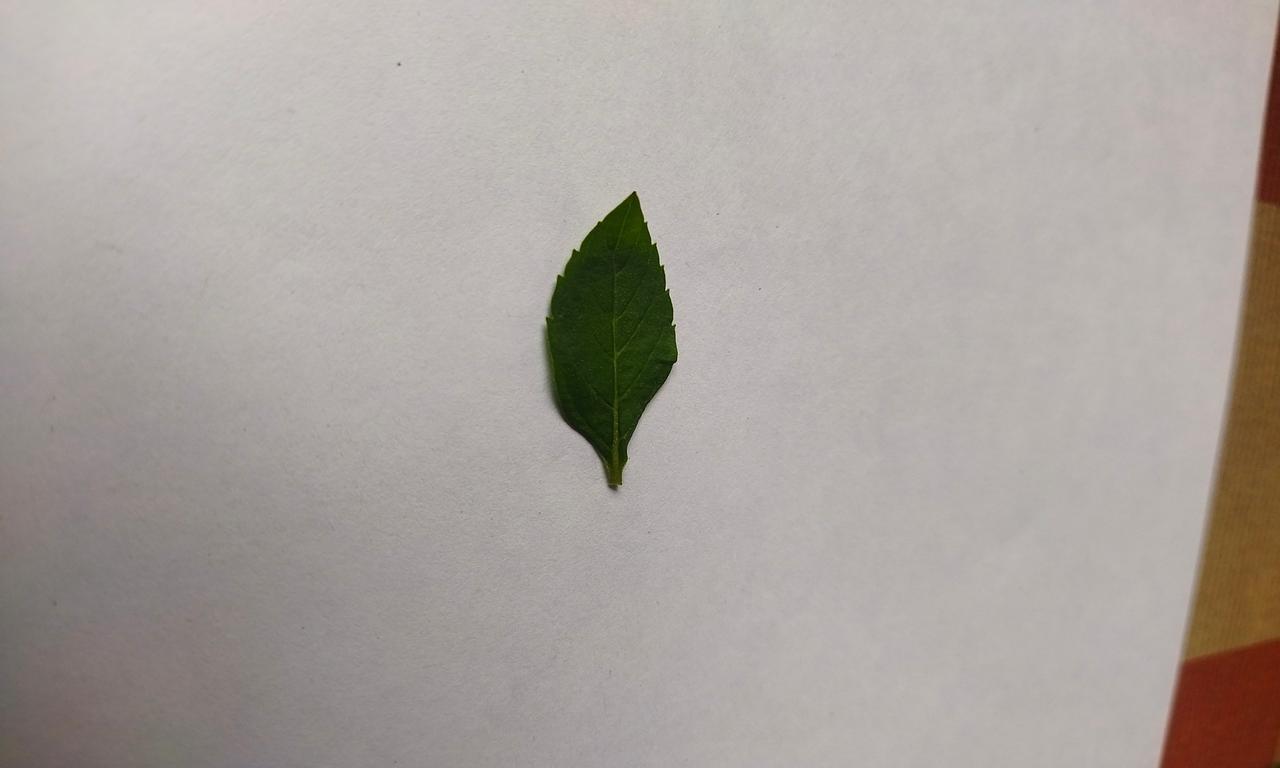
Label: Fresh